Liposome extruder

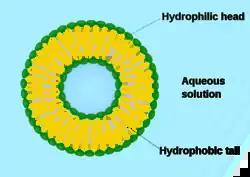
Schematic of a monolamellar liposome.

A liposome is made up of phospholipid bilayers, with the liposome being a spherical vesicle. Phospholipid bilayers have both hydrophobic and hydrophilic properties, which are important characteristics of cell membranes. The hydrophobic ends of phospholipid molecules are constrained, often to each other, creating spherical liposomes that are smaller when the hydrophobic ends are exposed to a solution that is aqueous in nature. The preparation of liposomes results in the formation of the liposome extruder. A liposome extruder is characterized by the uniform, narrow size distribution of its output, and has a particle-size control mechanism that is highly precise. Complex, toxic, injectable products such as the antifungal liposomal Amphotericin B, or the liposomal cytotoxic anticancer agents doxorubicin, paclitaxel, irinotecan, Adriamycin, and cytarabine contain liposomes which are prepared using the liposome extruder.